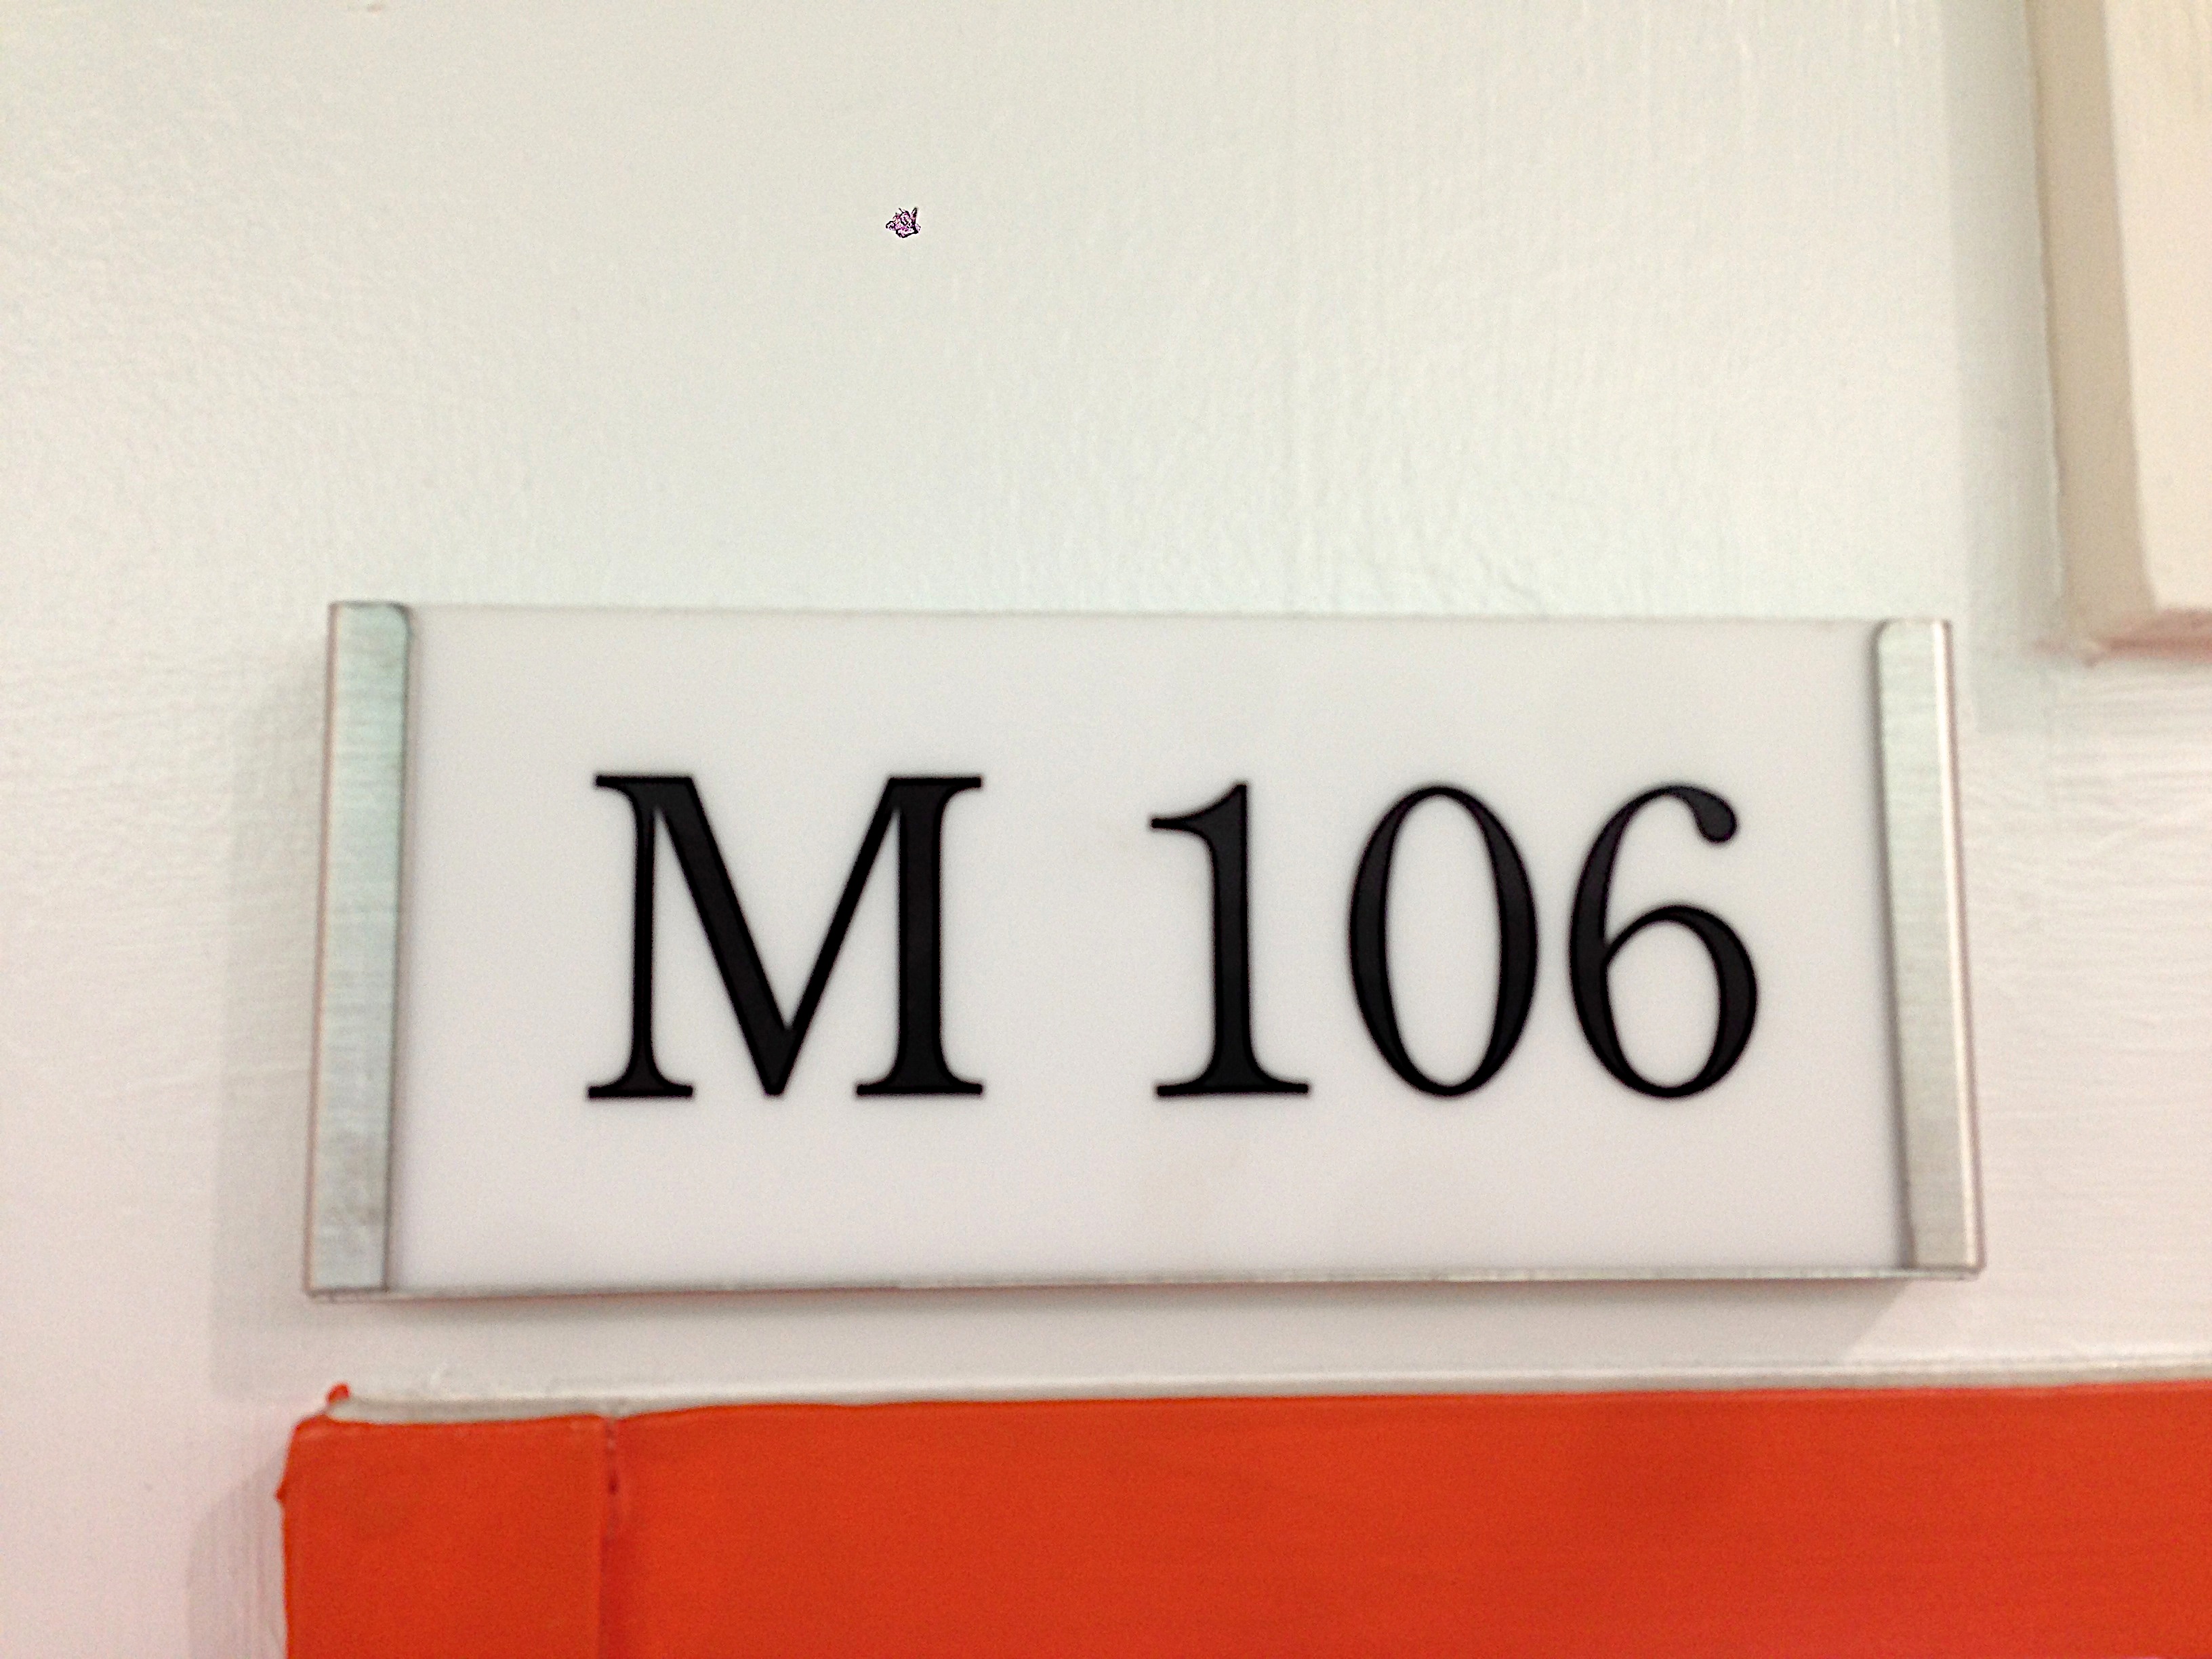
writing, white, number, wall, sign, signage, label, brand, font, text, picture frame, calligraphy, shape, ds106, 106, house numbering